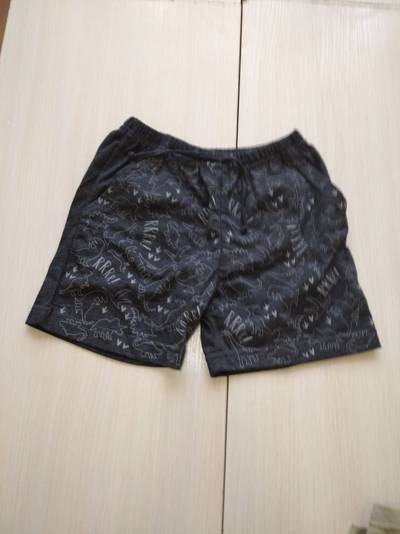
Waste category: clothes